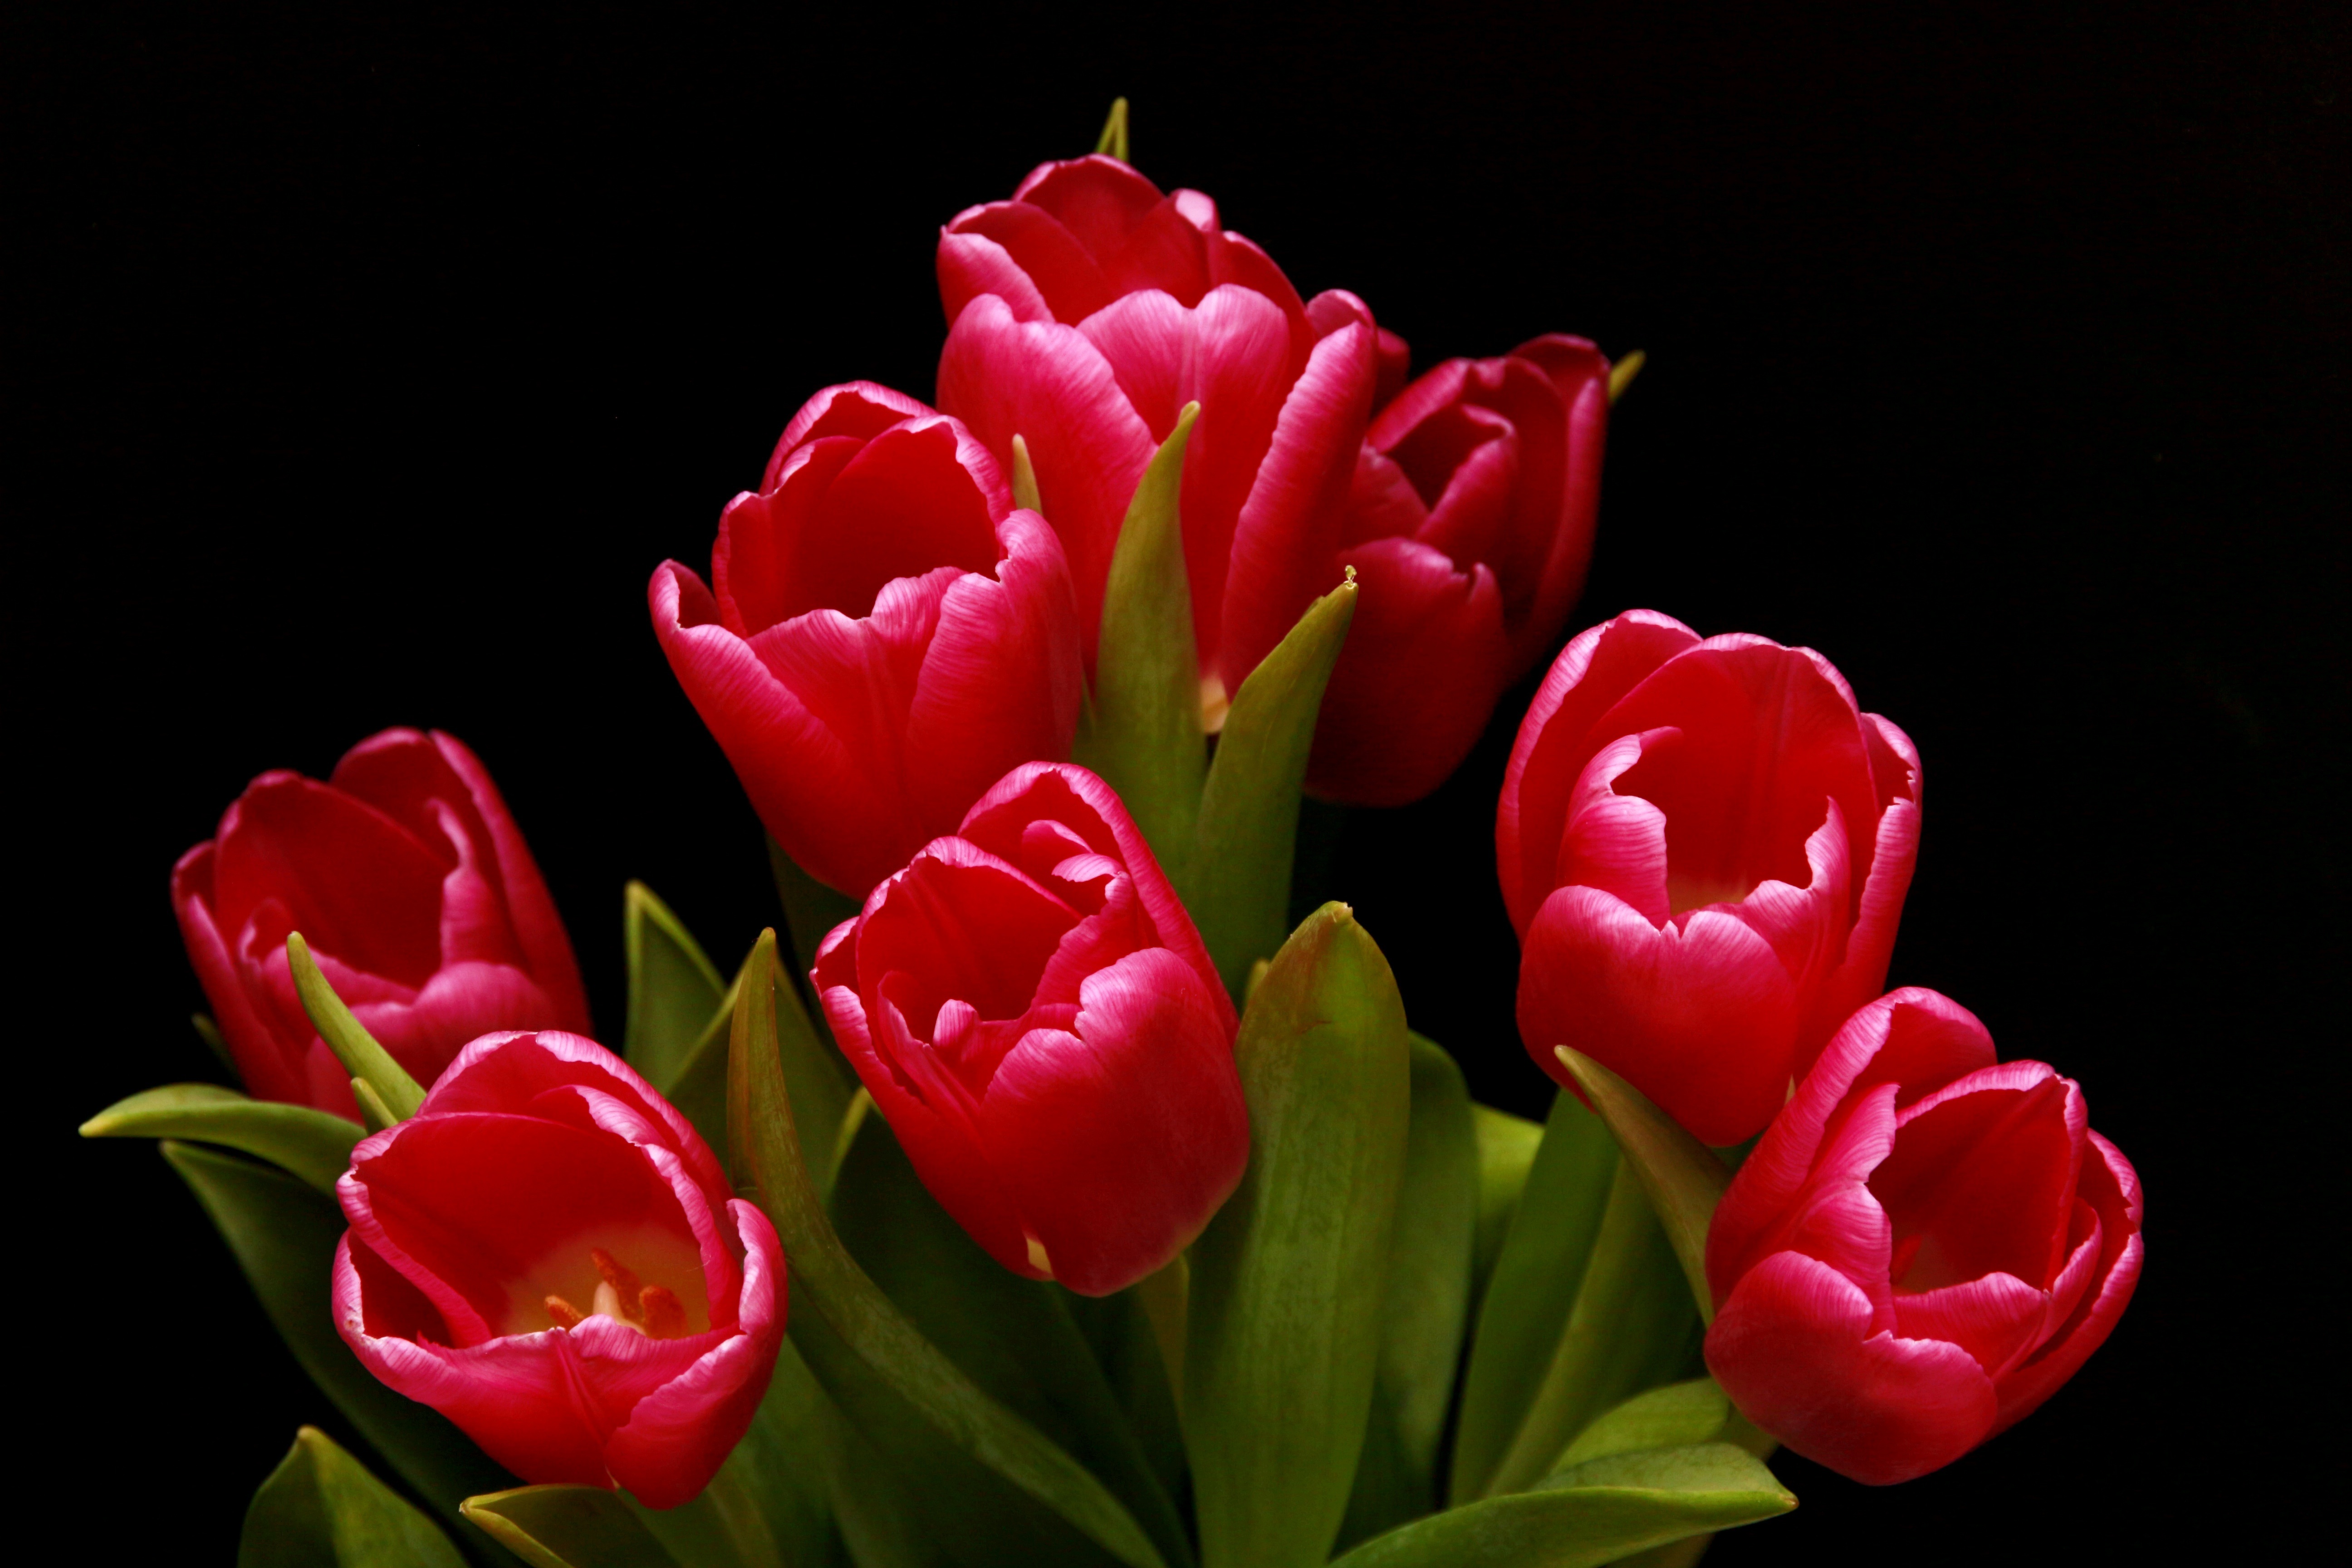
nature, plant, flower, petal, bloom, tulip, spring, red, pink, close, flora, flowers, tulips, lily, emotion, macro photography, flowering plant, ornamental flower, schnittblume, lily family, red tulips, plant stem, land plant